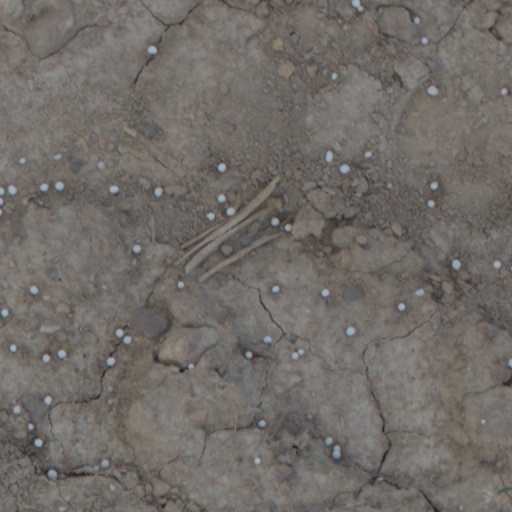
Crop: wheat